Irish Travellers

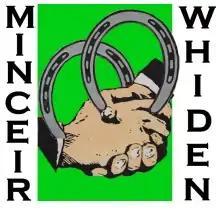
logo for Minceirs Whiden Ireland, the all-Traveller Forum

The health of Irish Travellers is significantly poorer than that of the general population in Ireland. This is evidenced in a 2007 report published in Ireland, which states that over half of Travellers do not live past the age of 39 years. (By comparison, median life expectancy in Ireland is 81.5 years.) Another government report of 1987 found: